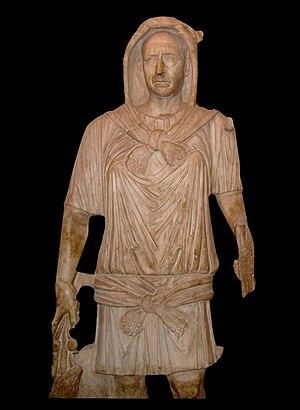
Le musée national du Bardo est un musée de Tunis, capitale de la Tunisie, situé dans la banlieue du Bardo.
Hercule de Massicault est une statue romaine de marbre trouvée à Massicault, l'actuelle municipalité de Borj El Amri, en Tunisie. La statue, réaliste, est l'une des œuvres antiques emblématiques conservées au musée national du Bardo, dans la proche banlieue de Tunis.